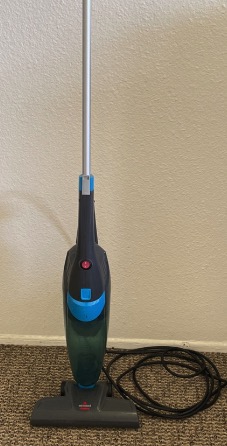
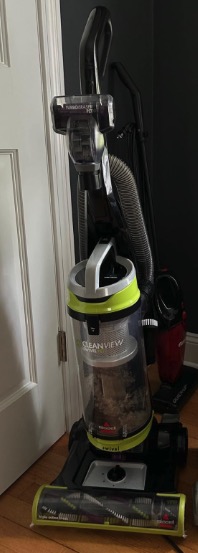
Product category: items_vacuum
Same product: no